Charging Bull

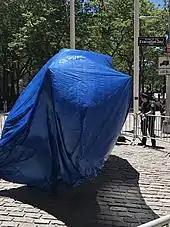
"Charging Bull" covered in a blue tarp and surrounded by barricades in June 2020 during the George Floyd protests in New York City

On September 14, 2017, three months after U.S. president Donald Trump formally announced the United States' withdrawal from the Paris Agreement on climate change, an artist attempting to highlight U.S. popular support for the accord doused the head of the sculpture in a blue pigment.